Eagles (band)

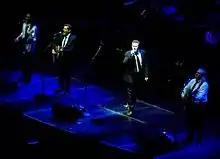
Eagles performing in Berlin, 2009

On January 28, 2008, the second single of "Long Road Out of Eden" was released. "Busy Being Fabulous" peaked at number 28 on the U.S. "Billboard" Hot Country Songs chart and at number 12 on the U.S. "Billboard" Hot Adult Contemporary Tracks chart. The Eagles won their fifth Grammy in 2008, in the category Grammy Award for Best Country Performance by a Duo or Group with Vocal for "How Long".